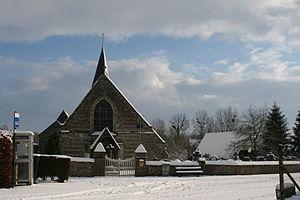
Eglise de Saint Mards
Saint-Mards est une commune française située dans le département de la Seine-Maritime en région Normandie.